Aerial bombing of cities

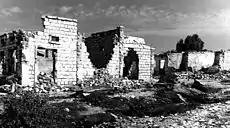
Aftermath of the Somali government's attack on Hargeisa, 90 percent of the city was destroyed.

Israeli cities were bombed by Egyptian, Syrian and Jordanian aircraft during the 1948 Arab-Israeli war and the Six-Day War. The bombing included attacks on some of Israel's largest cities, such as Tel Aviv, Jerusalem and Haifa. The Lebanese capital of Beirut was attacked by the Israeli aircraft during the Siege of Beirut in 1982, and during the 2006 Lebanon War (using guided munitions). Israel also conducted air strikes targeting Palestinian targets during the Second Intifada, including against Hamas in Gaza.